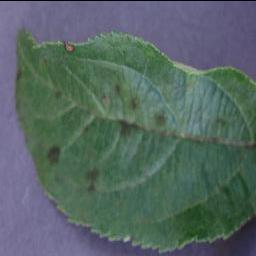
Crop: apple
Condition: scab